Battle of Inverkeithing

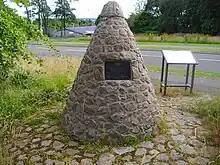

Believing the English army was in a hopeless situation and under pressure to finish it off rapidly, Leslie moved his army off the hill and into a position to attack Dunbar. On the night of 2/3 September Cromwell manoeuvred his army so as to be able to launch a concentrated pre-dawn attack against the Scottish right wing. The Scots were caught by surprise but put up a stout resistance. Their cavalry were pushed back by the English, while Leslie was unable to deploy most of his infantry into the battle because of the nature of the terrain. The battle was undecided when Cromwell personally led his cavalry reserve in a flank attack on the two Scottish infantry brigades which had managed to come to grips with the English and rolled up the Scottish line. Leslie executed a fighting withdrawal but some 6,000 Scots, from his army of 12,000, were taken prisoner and approximately 1,500 killed or wounded.